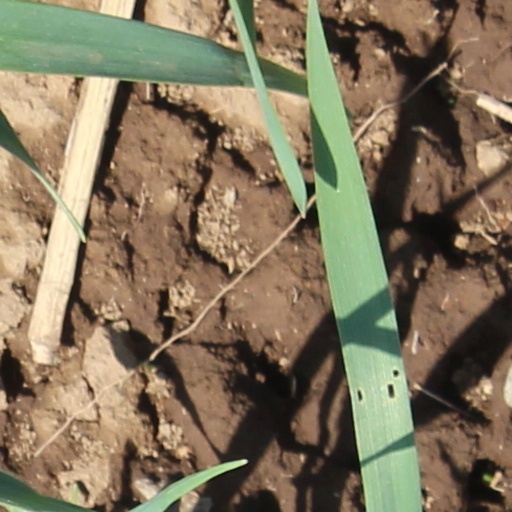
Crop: wheat